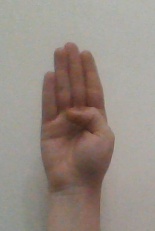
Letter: kaaf